Landstuhl station

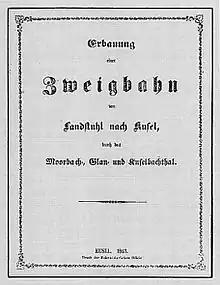
Title page of memorandum for the construction of the line in 1863

According to a memorandum published in Kusel in 1861, the line would run from the Palatine Ludwig Railway through Mohrbach, Glan and Kuselbach to Kusel.